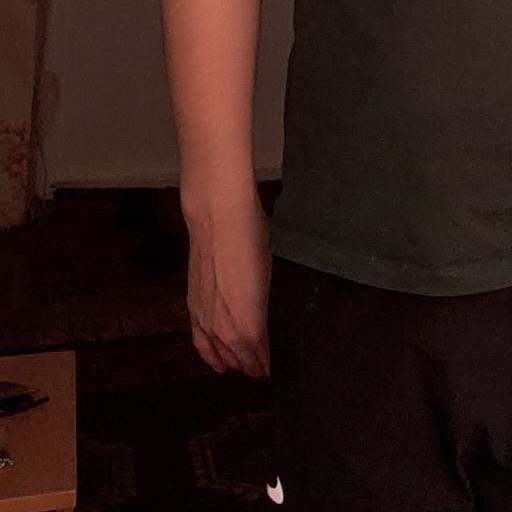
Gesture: no_gesture